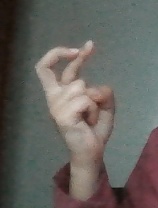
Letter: zay